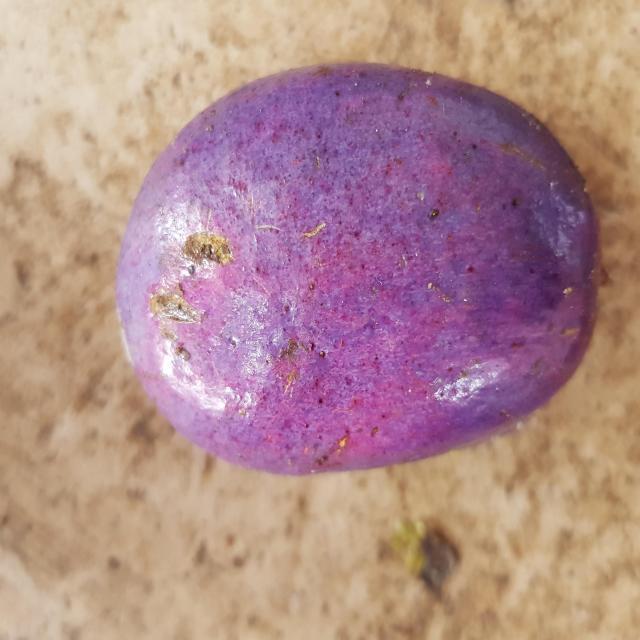
Plum grade: unaffected